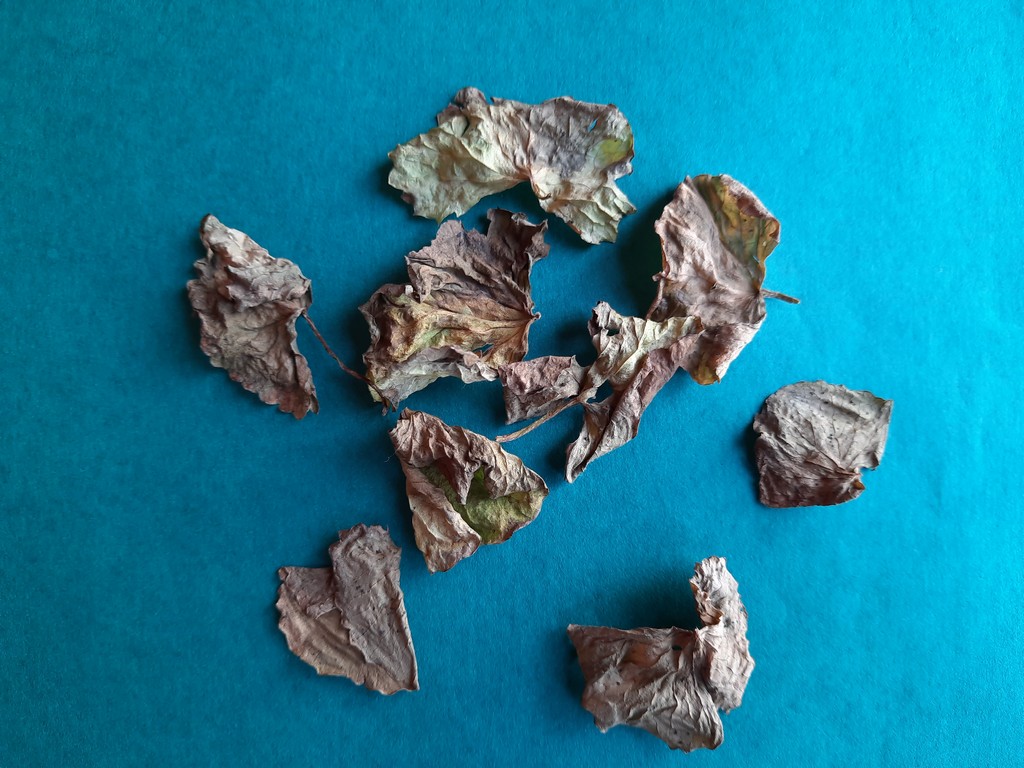
Label: Dried